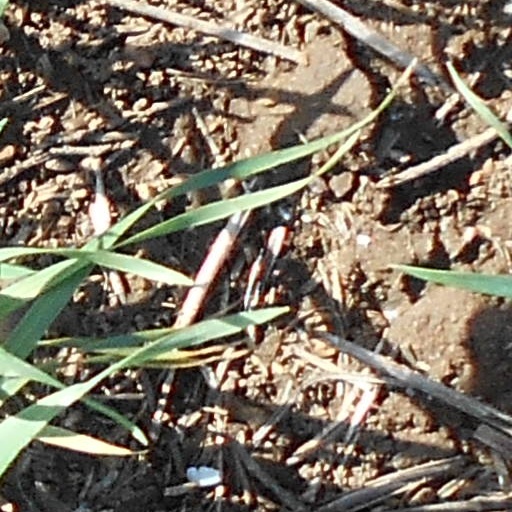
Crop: wheat